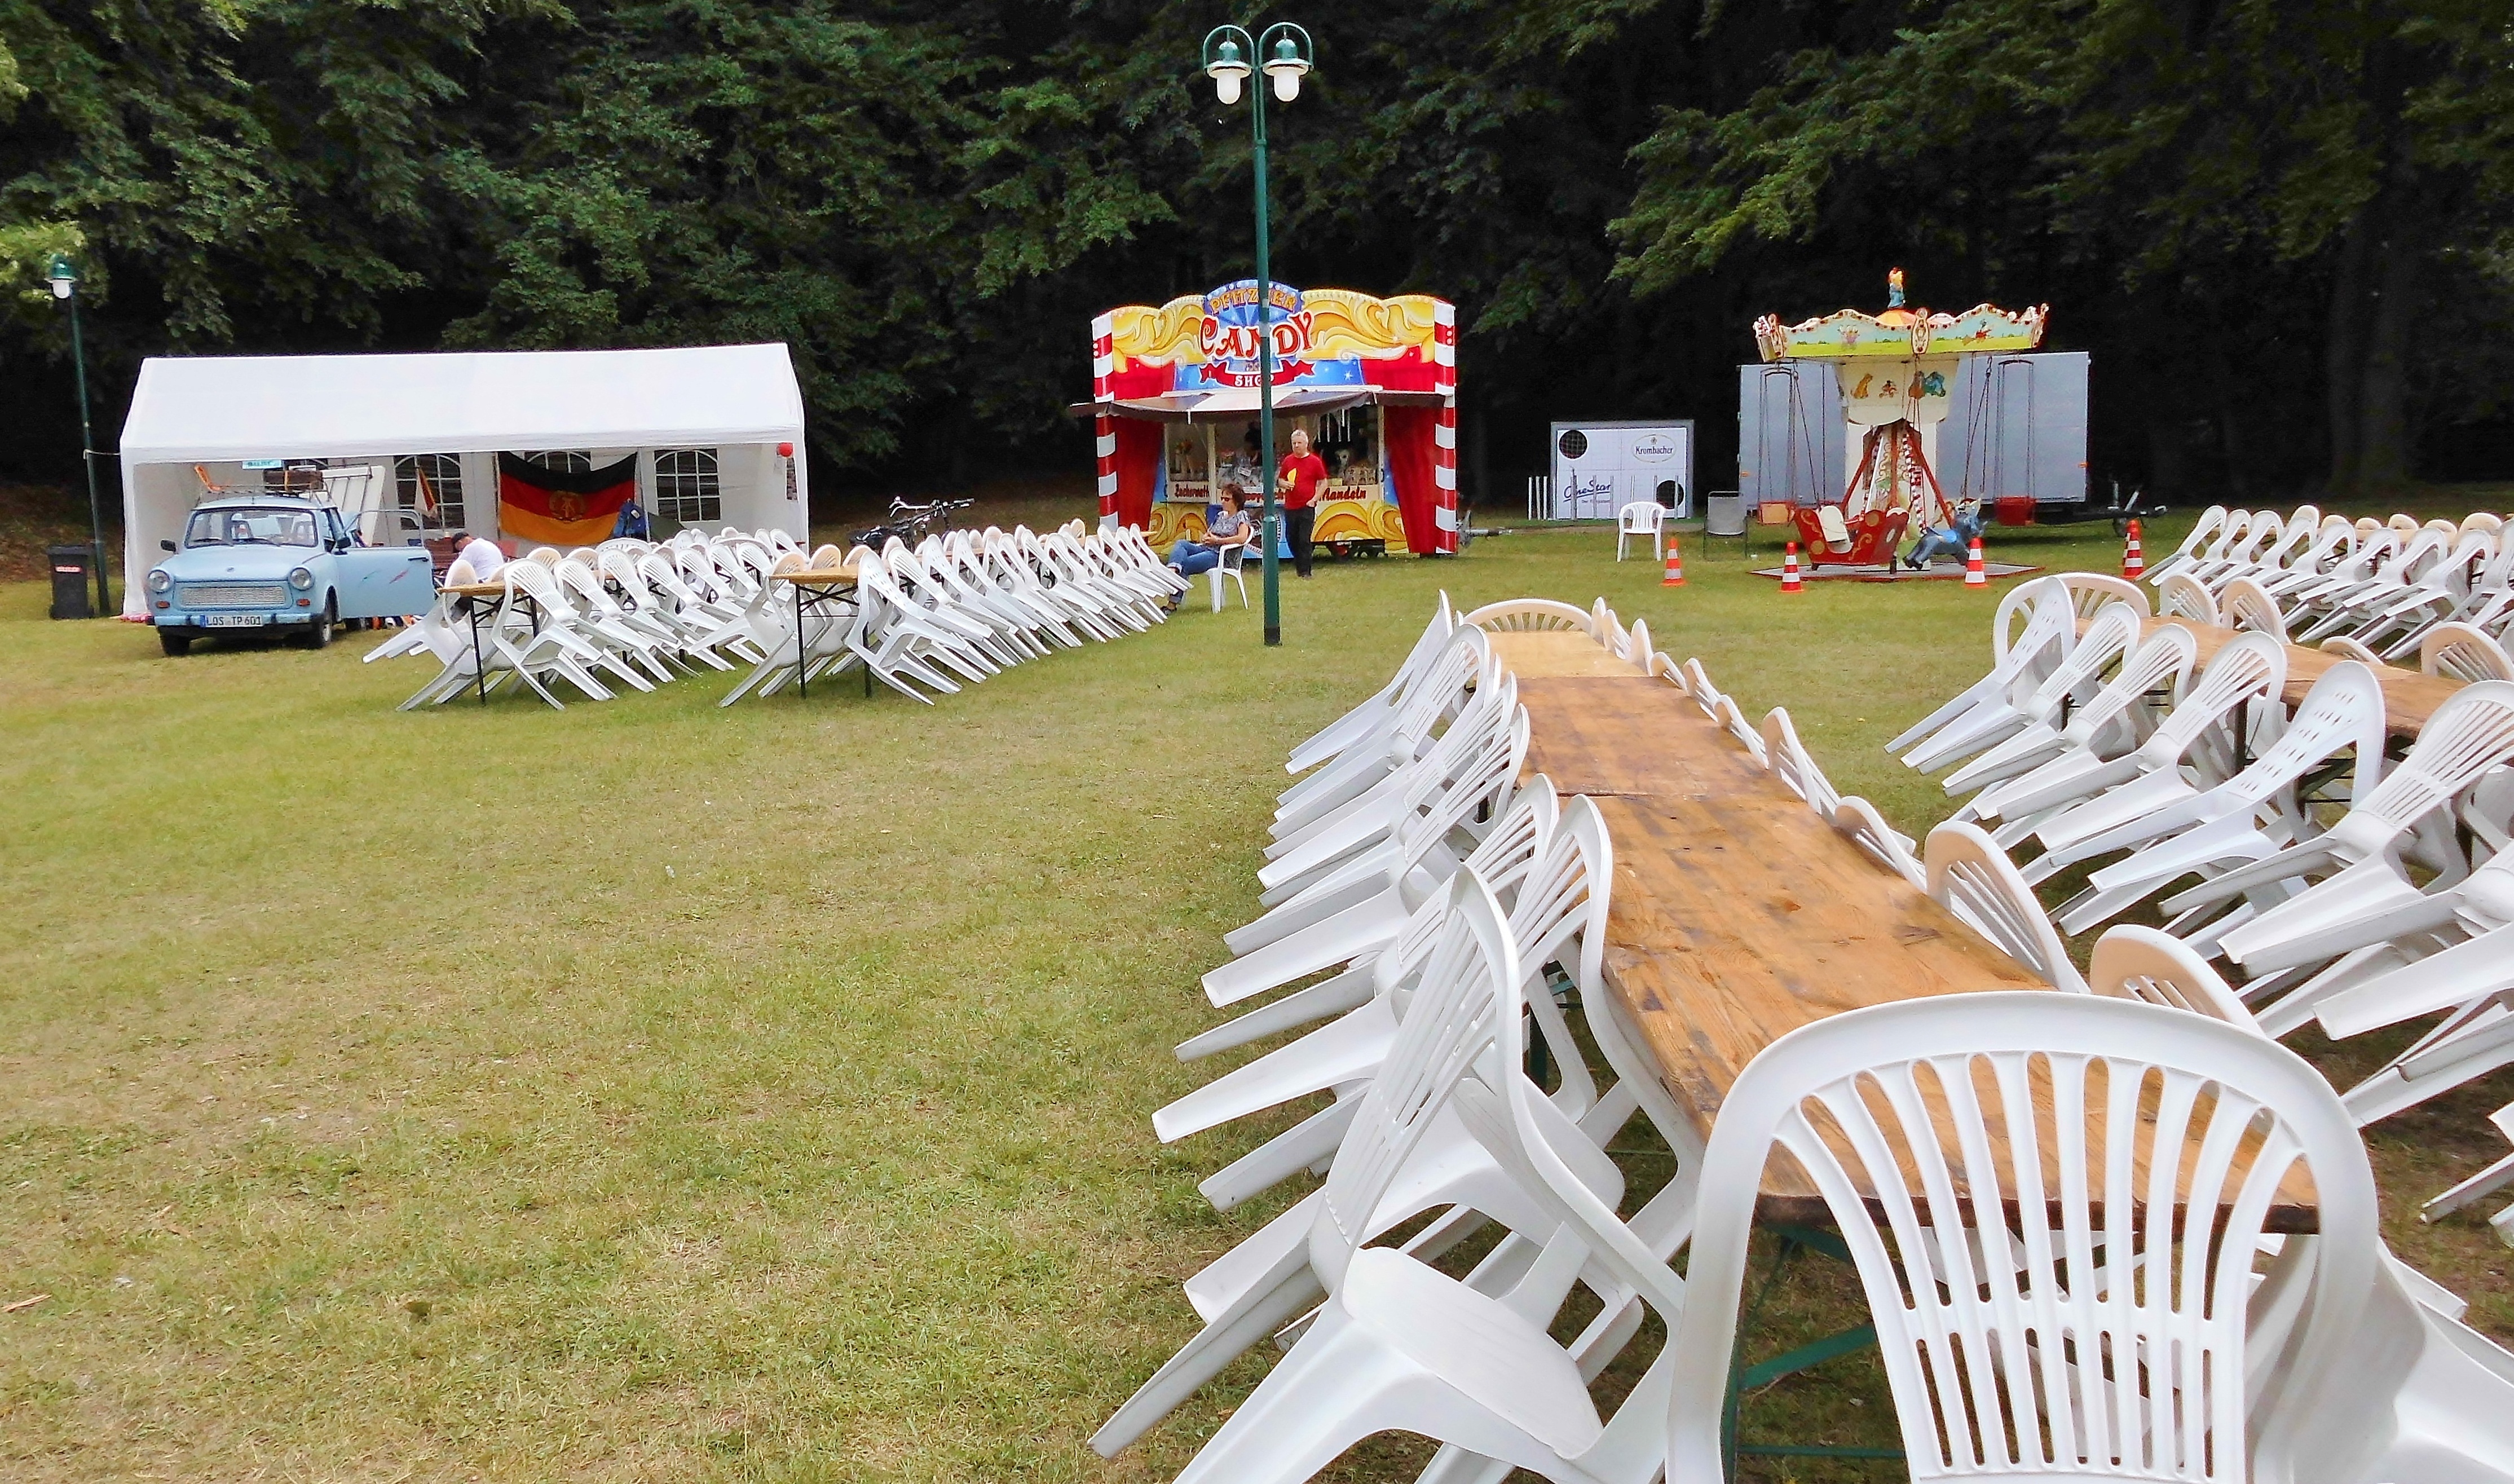
tree, grass, seating, recreation, vehicle, beer garden, festival site, trabbi, home festival, bierbaenke, gruemheide, biertische